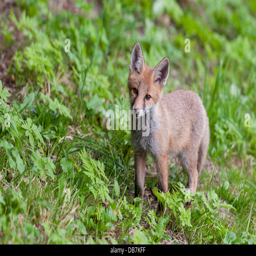
fox , pup standing in a meadow